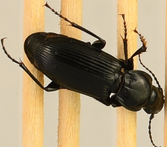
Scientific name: Pterostichus melanarius melanarius
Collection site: University of Notre Dame Environmental Research Center NEON (UNDE), plot UNDE_012